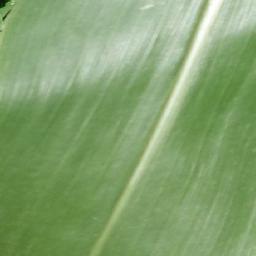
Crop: corn
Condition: (maize)_healthy